Windisch, Switzerland

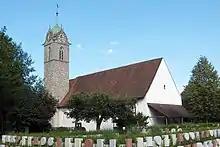
Reformed Church of Windisch

From the , 2,288 or 34.4% were Roman Catholic, while 2,252 or 33.9% belonged to the Swiss Reformed Church. Of the rest of the population, there were 5 individuals (or about 0.08% of the population) who belonged to the Christian Catholic faith.